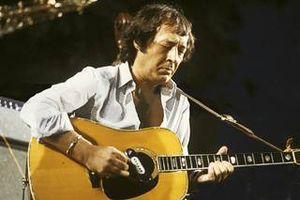
Gábor Szabó, né Gábor István Szabó le 8 mars 1936, est un guitariste hongrois de jazz connu pour son mélange de jazz, musique pop rock et musique folklorique hongroise. Il est mort le 26 février 1982.